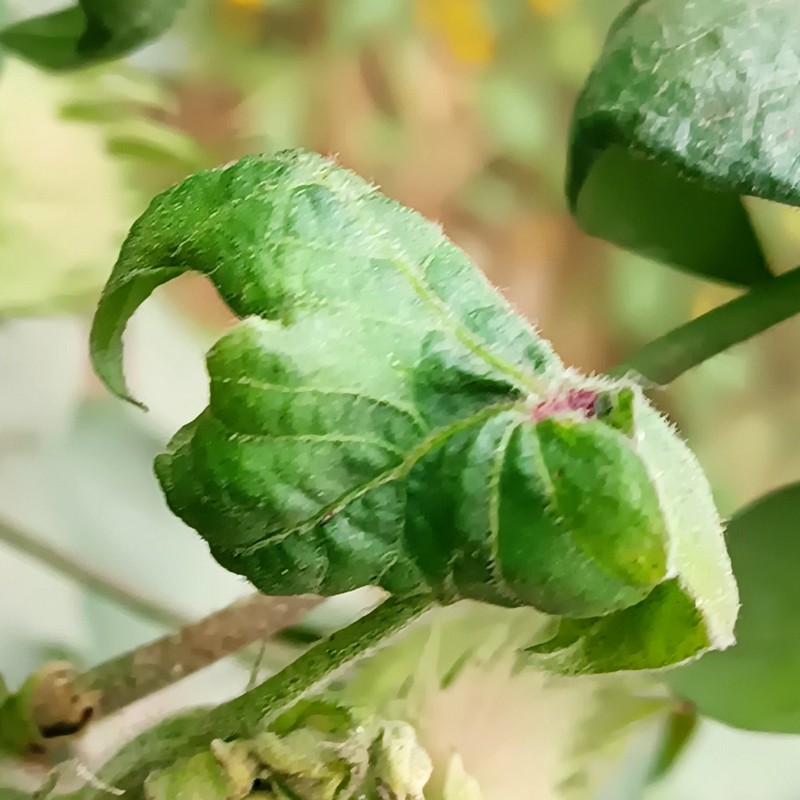
Label: Curl Virus